Yavne'el

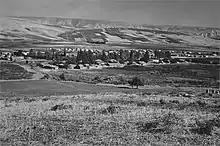
Yavne’el 1947

In the 1945 statistics, Yavneel was home to 590 people, all Jews.